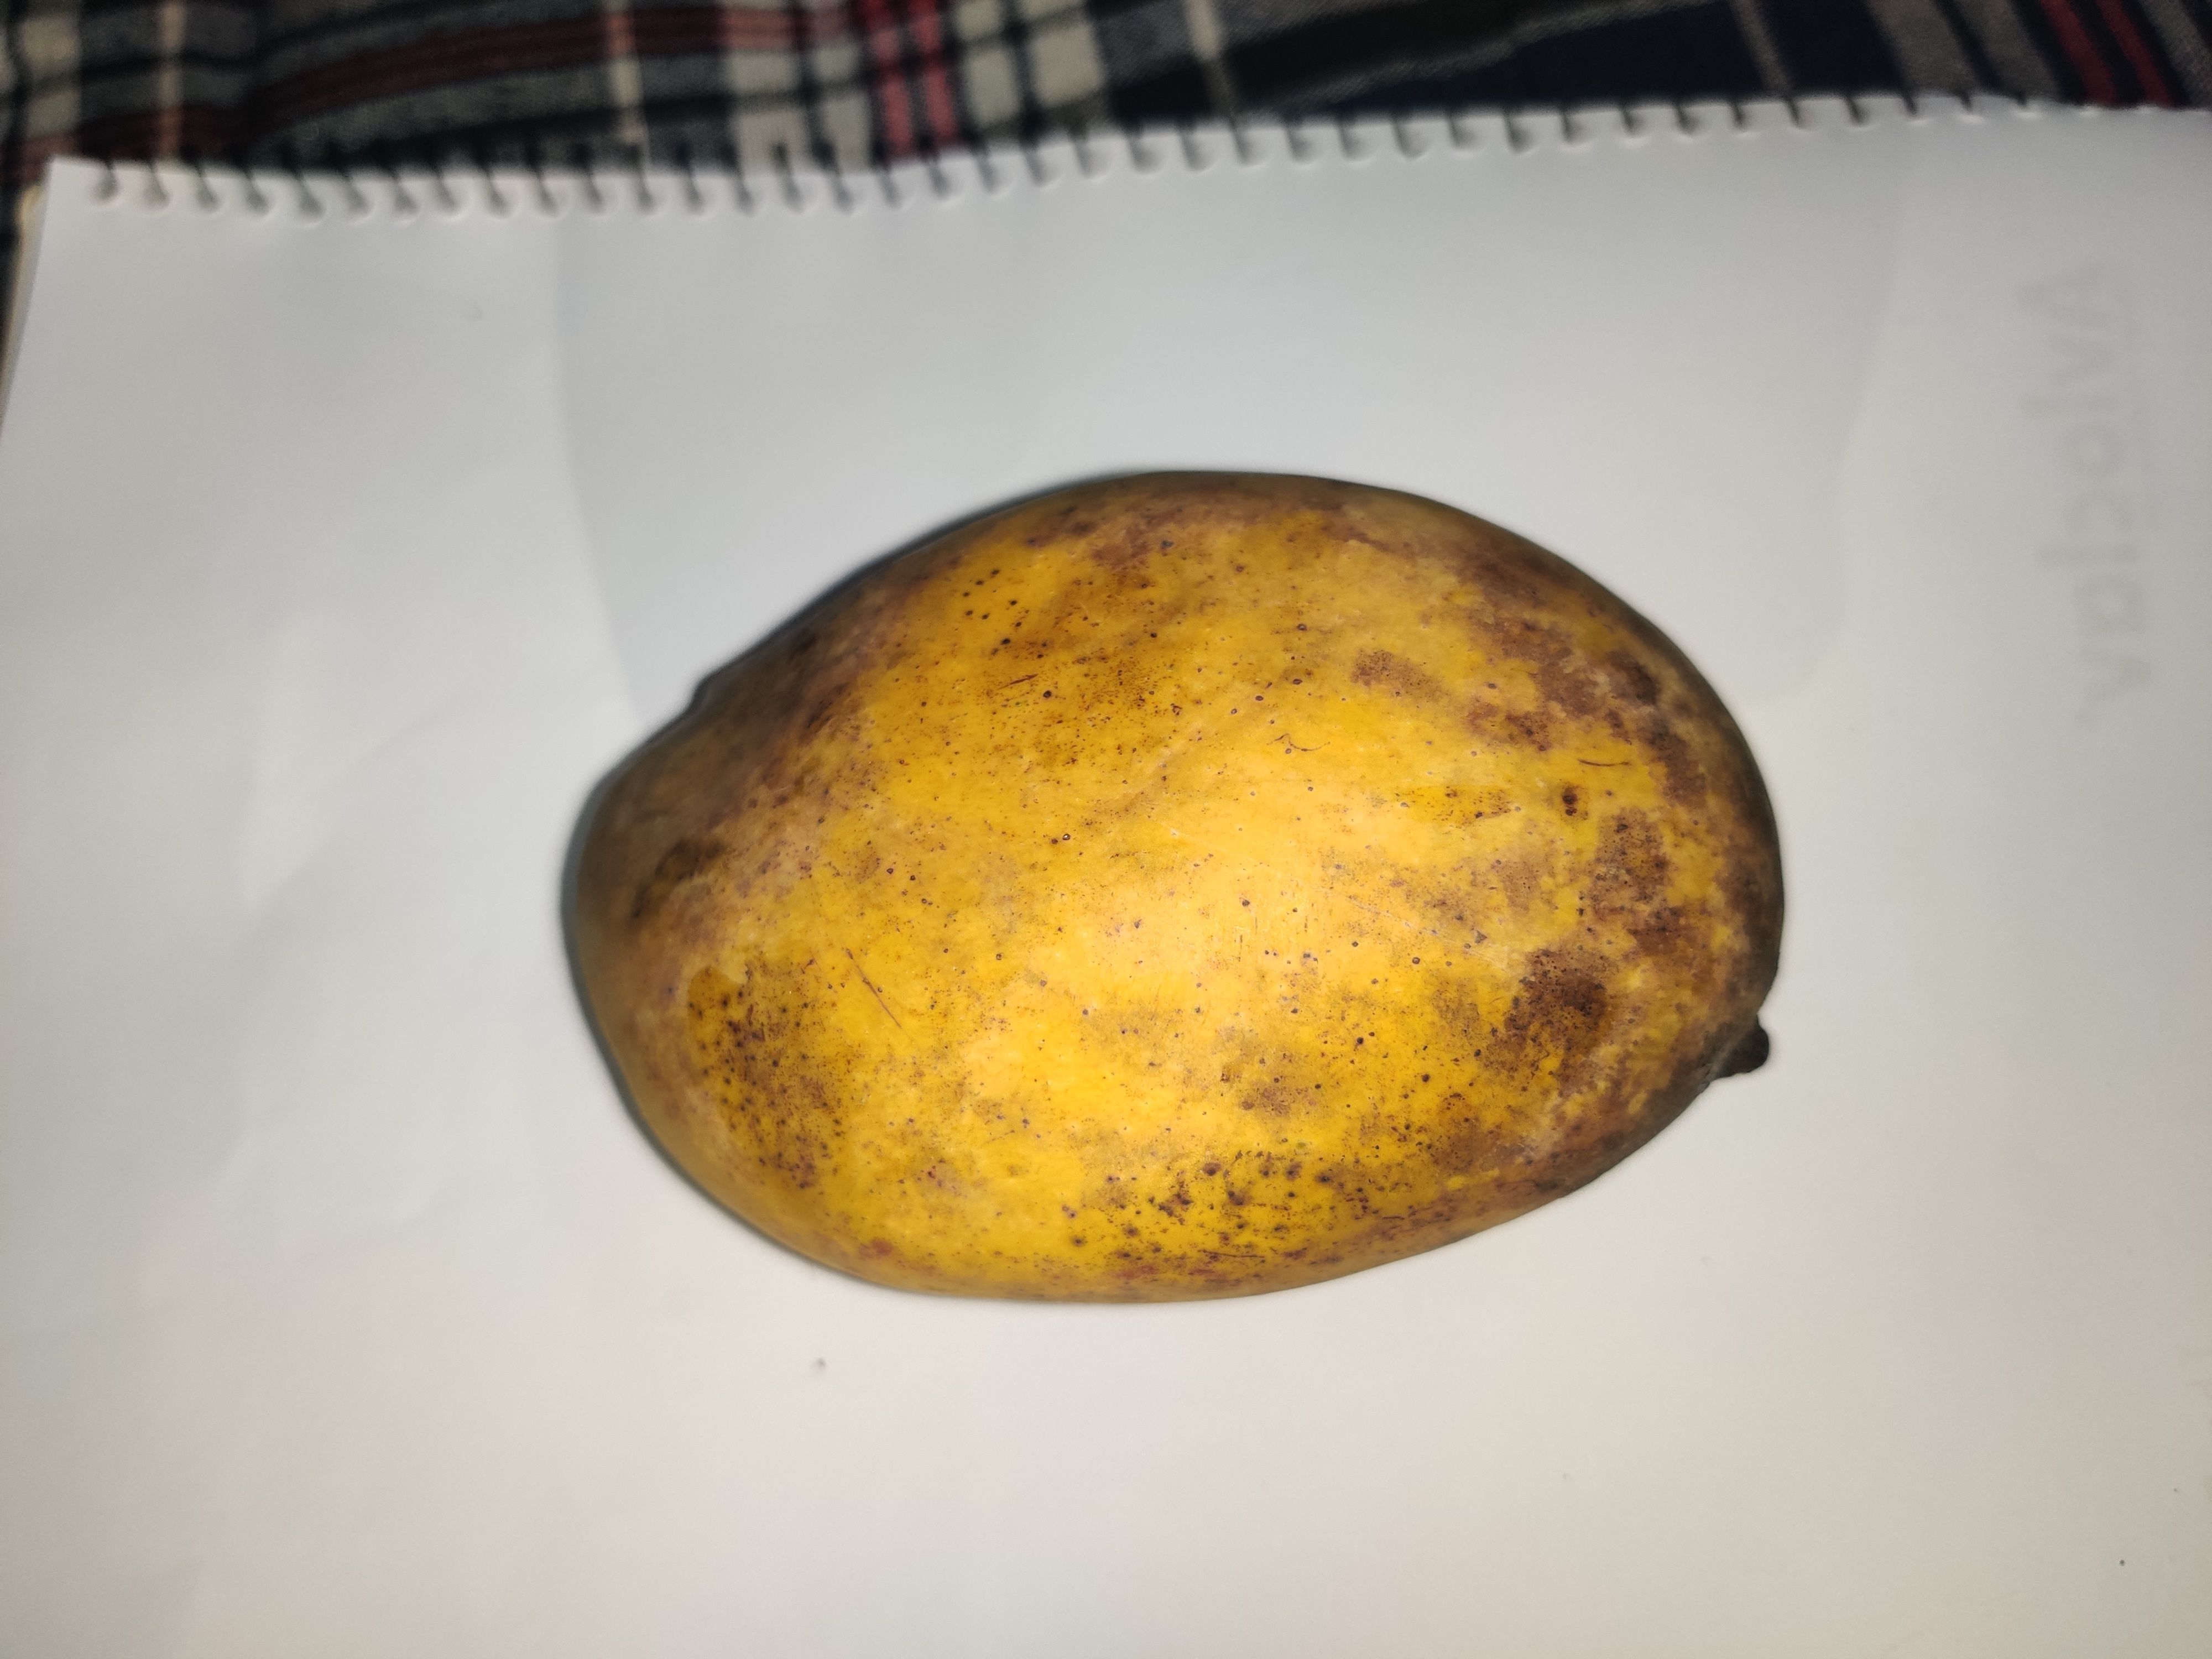
Fruit: mango
Grade: 2nd-grade